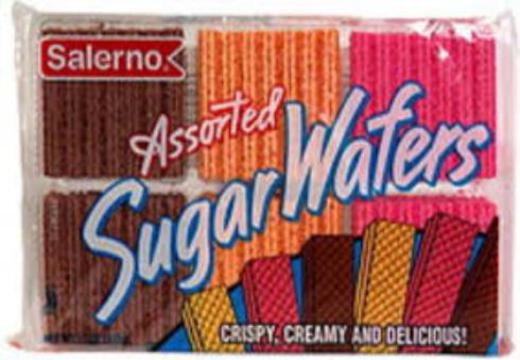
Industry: Food